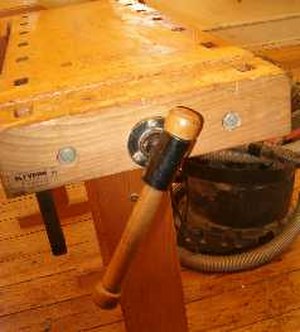
Høvlebænk / Høvlebænkens tænger
Skolehøvlebænk med bagtang og tangstok..
En tangstok fungerer som håndtag på henholdsvis fortang og bagtang, når et emne spændes fast i en høvlebænk. Her er vist en bagtang med tangstok på en skolehøvlebænk.
En høvlebænk er først og fremmest snedkerens og til dels tømrerens fornemste og måske vigtigste værktøj, hans arbejdsbord.